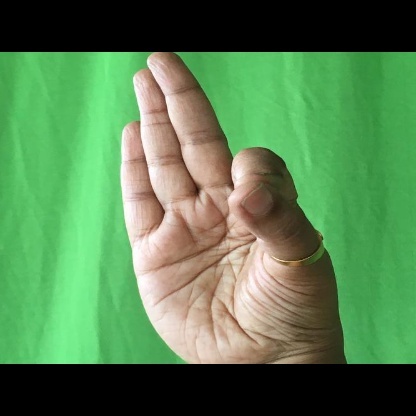
Mudra: Aralam